Springfield Road

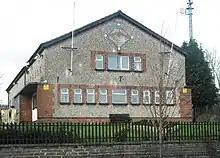
Whiterock Orange Hall, where the riots began

The area between the Springfield Road and the Whiterock Road is commonly known as Ballymurphy after the Ballymurphy Road. Springhill and Glenalina form part of this area. The housing in Ballymurphy was first built in 1947 when the council erected 600 concrete houses on a site acquired to cope with the rising population of the city. The area is bordered by the Whiterock Road, which links the Falls Road with the Ballygomartin Road and intersects the Springfield Road at Ballymurphy. The Whiterock area is older than Ballymurphy, dating back to the 1920s. Previously known as Kill Pipers Hill, the area had belonged to William Sinclair, Lord Glenalina, whose title is commemorated in the area.